SV Babelsberg 03

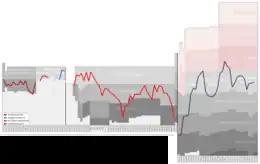
Historical chart of SV Babelsberg league performance

Following the war, occupying Allied authorities ordered the dissolution of all organizations in the country, including sports and football associations. The former membership of "SpVgg" was re-organized as "SG Karl Marx Babelsberg" in 1948 in the Soviet-occupied eastern half of the country. On 1 August 1949, they merged with the local club "SG Drewitz" and the following year were renamed "BSG Motor Babelsberg".